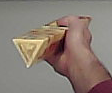
Product: toblerone_white